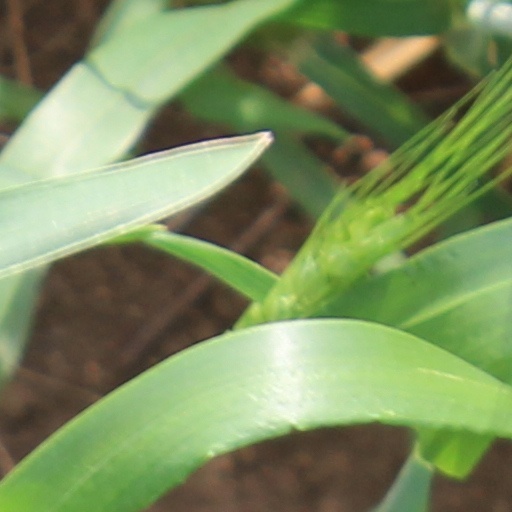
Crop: wheat